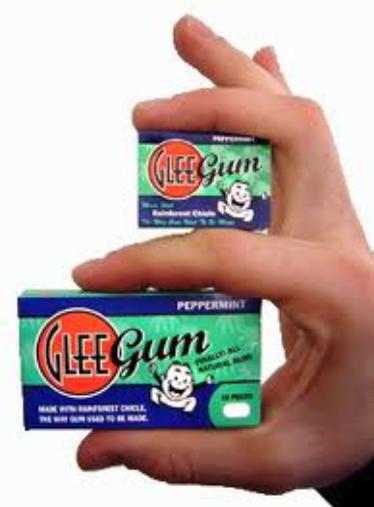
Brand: Glee Gum
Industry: Food